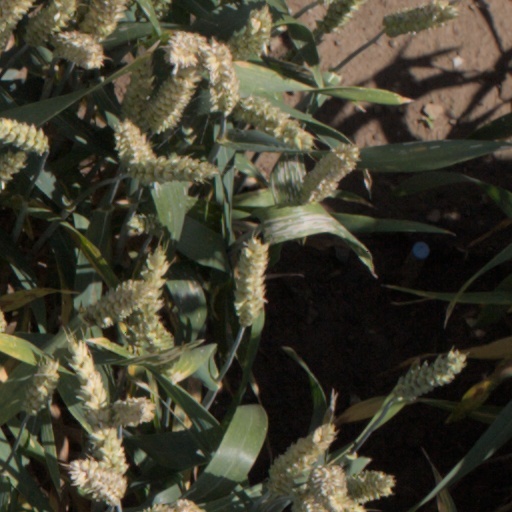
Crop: wheat